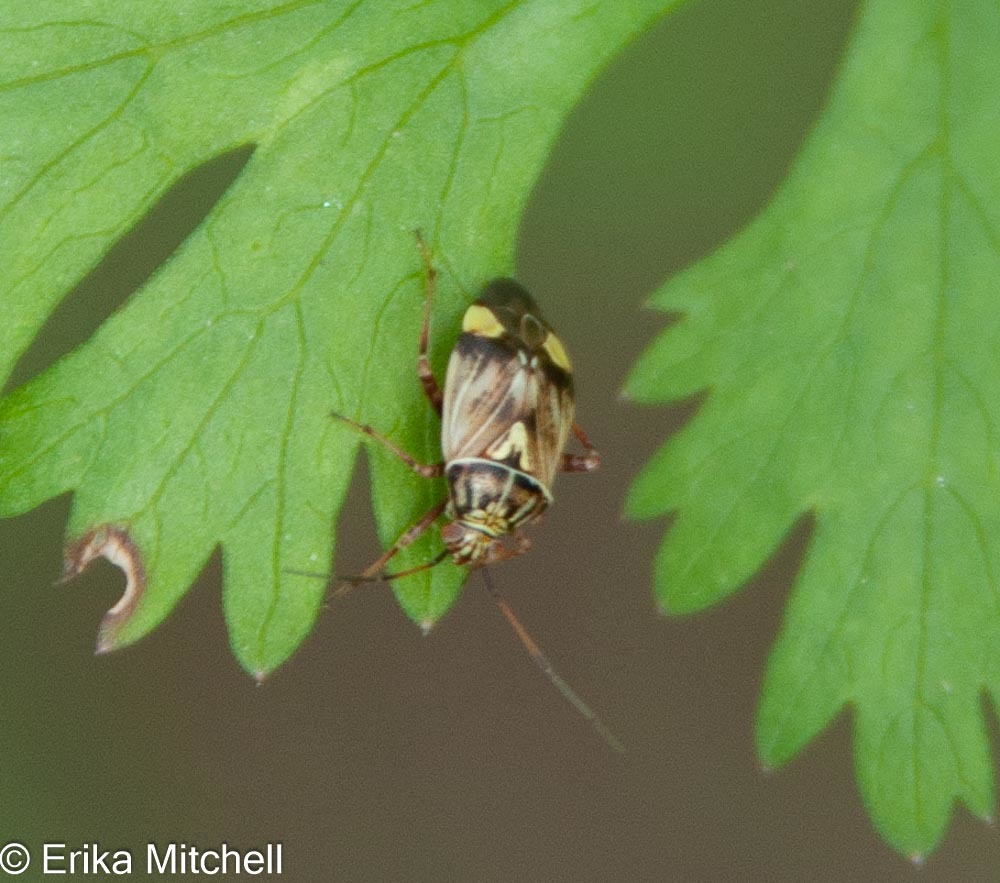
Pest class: lygus_bug